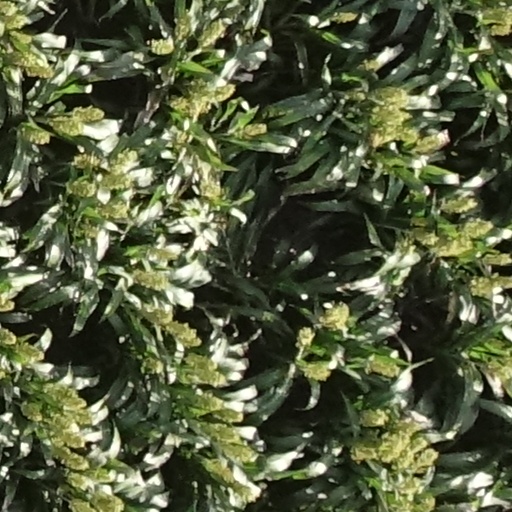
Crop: sorghum